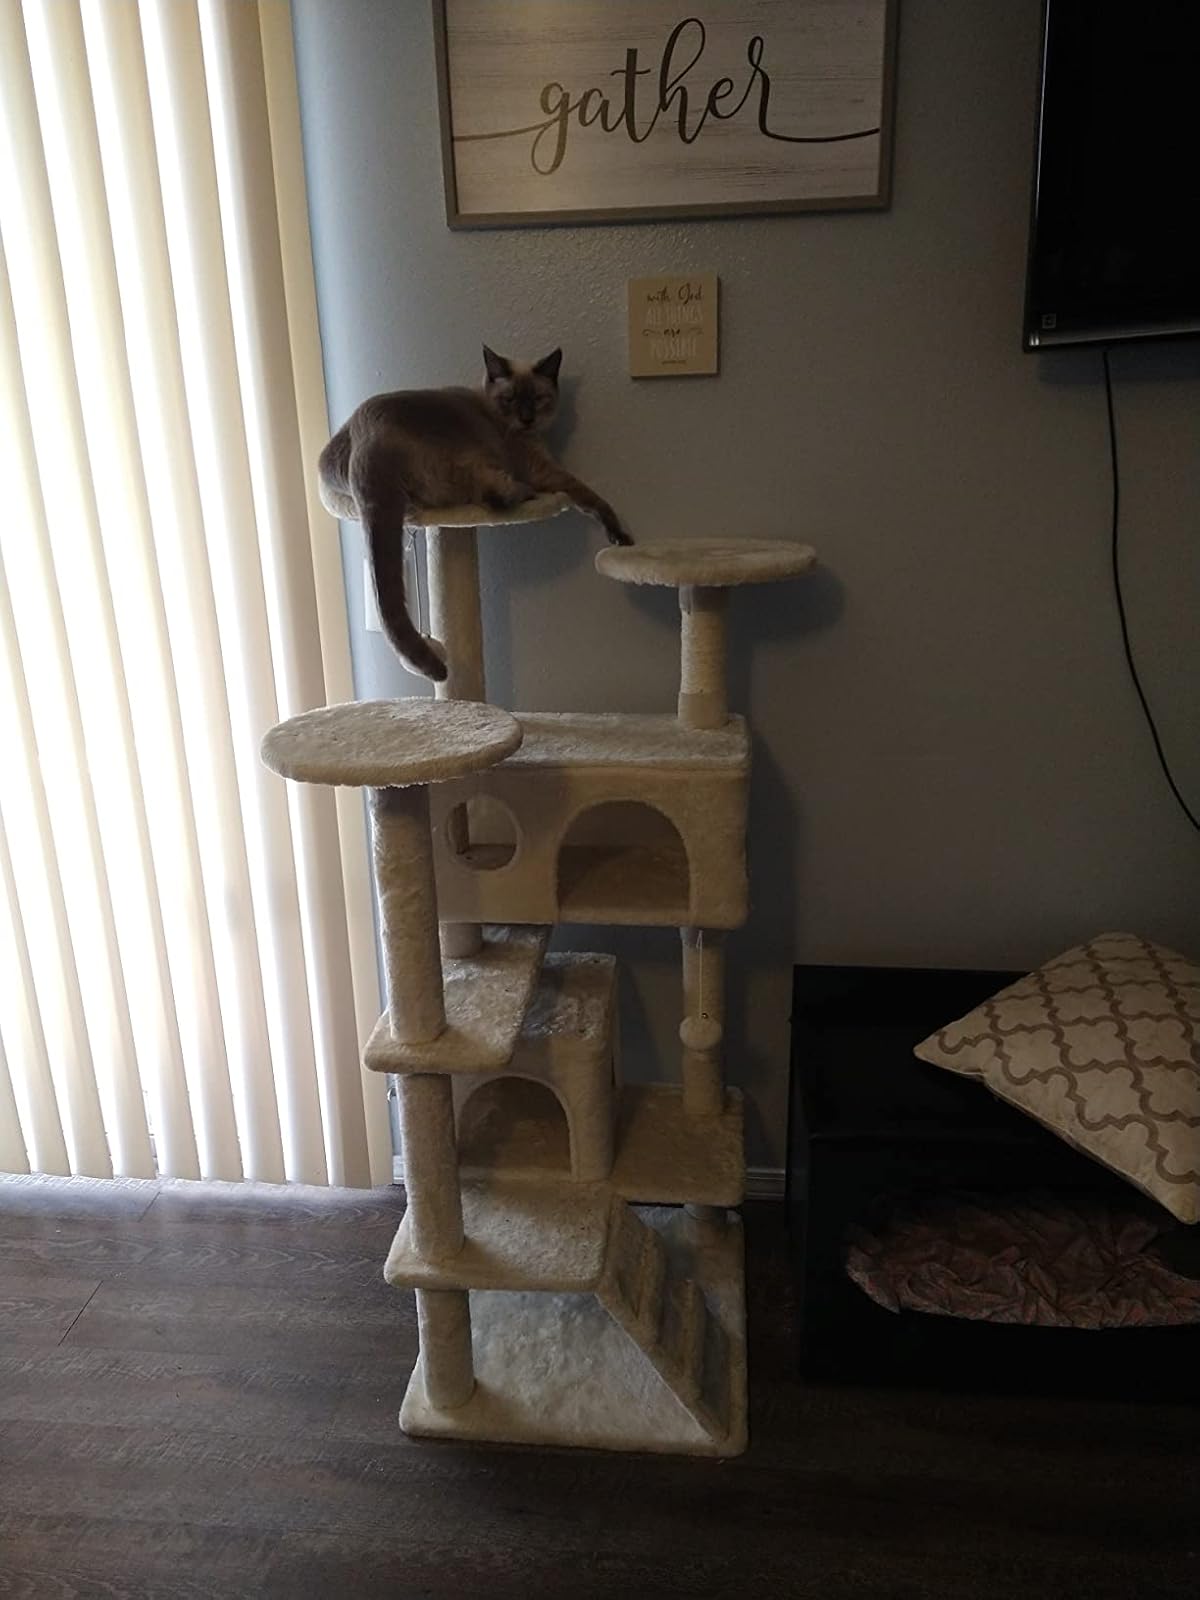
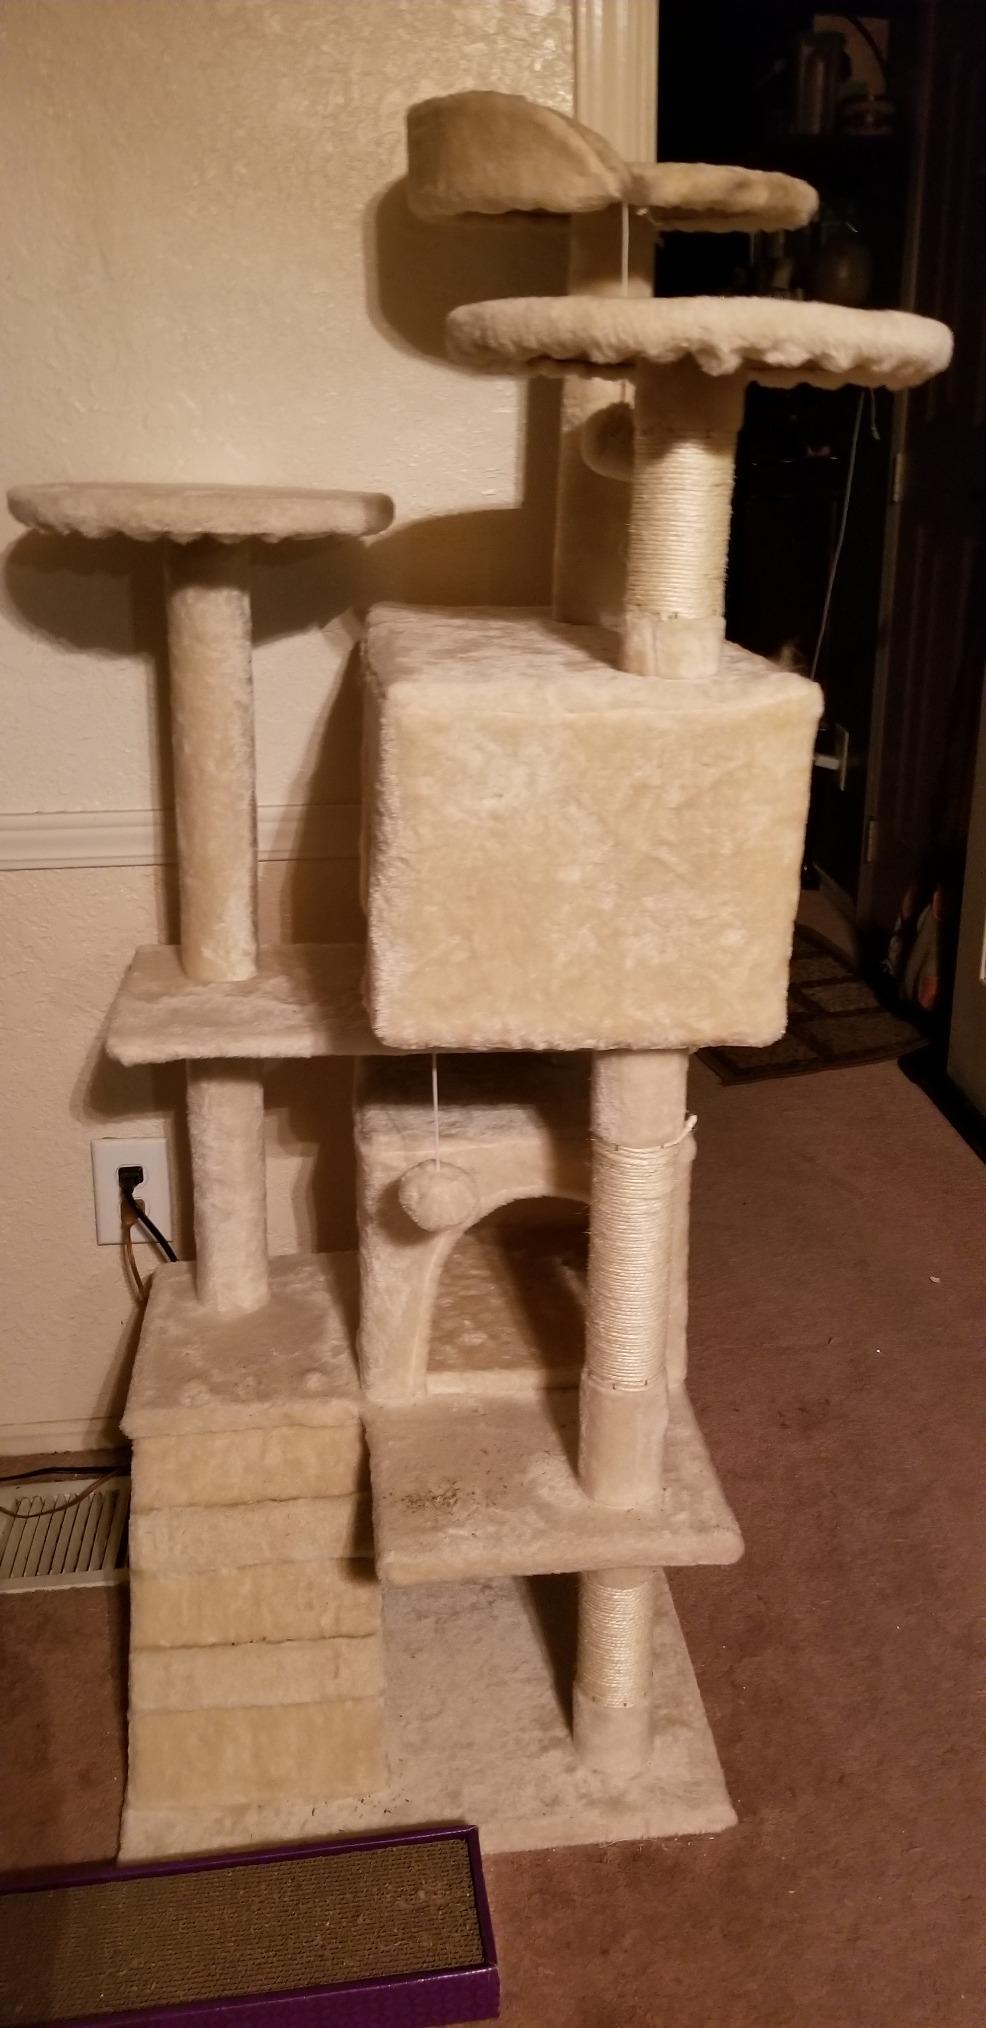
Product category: items_cat tree
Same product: yes